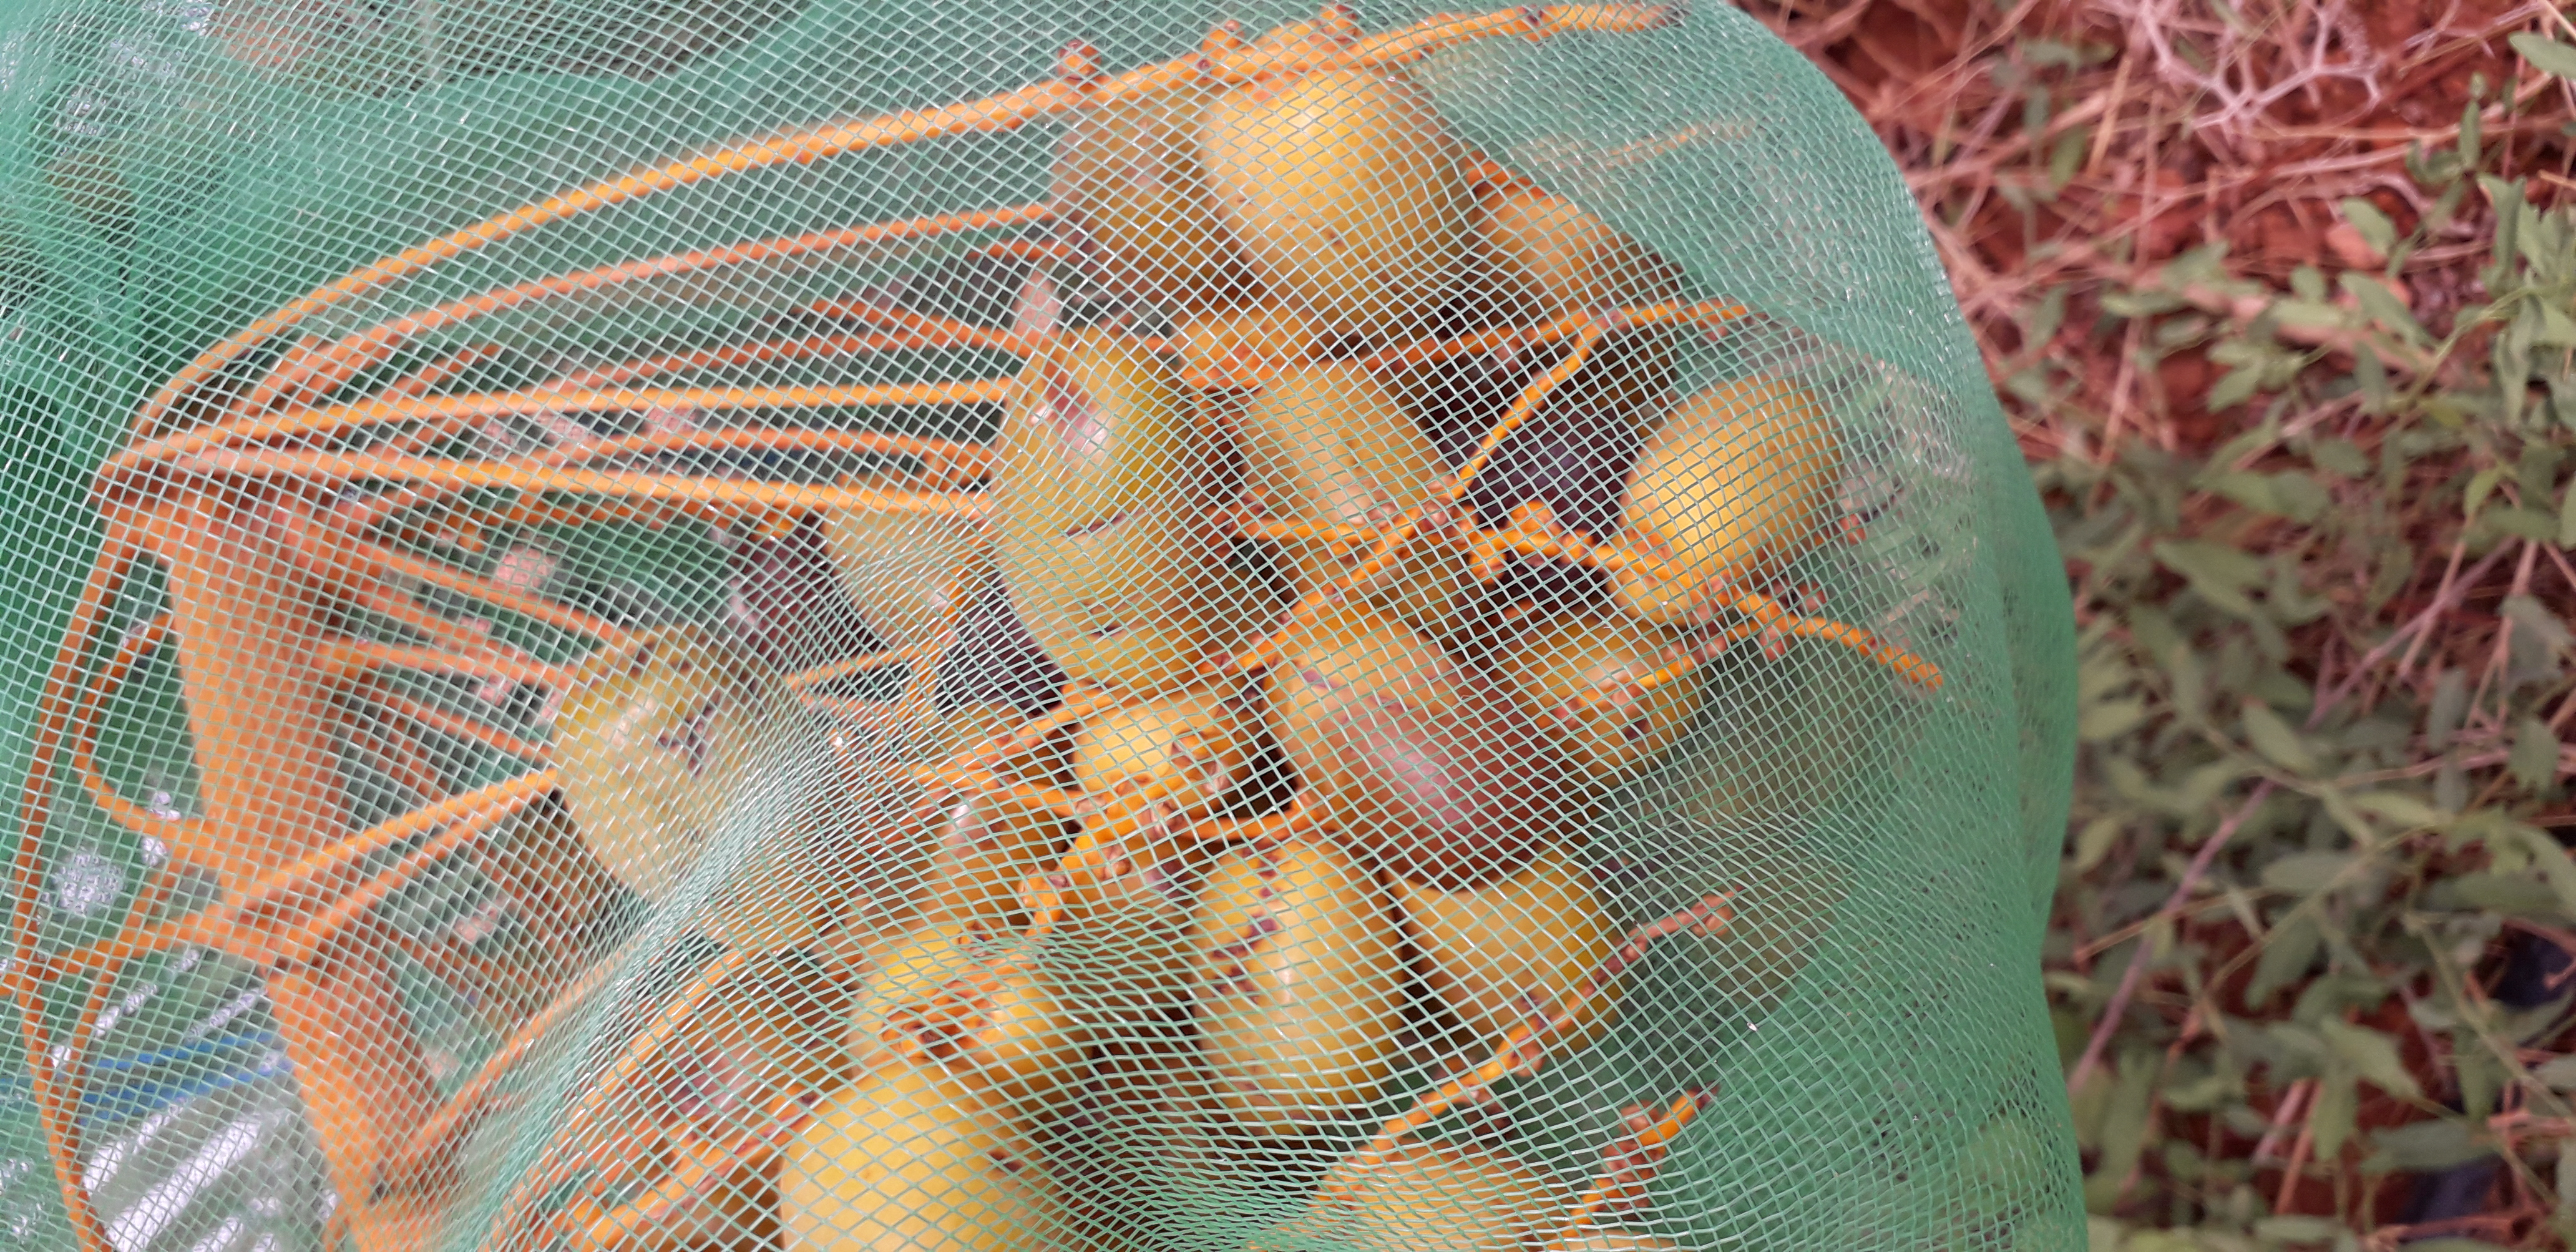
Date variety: Boufagous